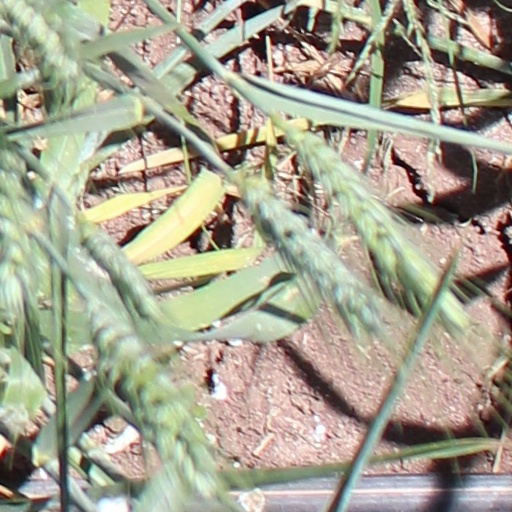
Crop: wheat